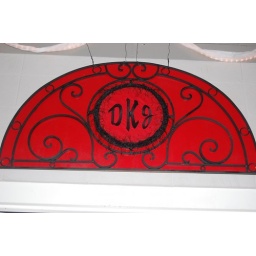
Stained glass sign over bride and grooms table